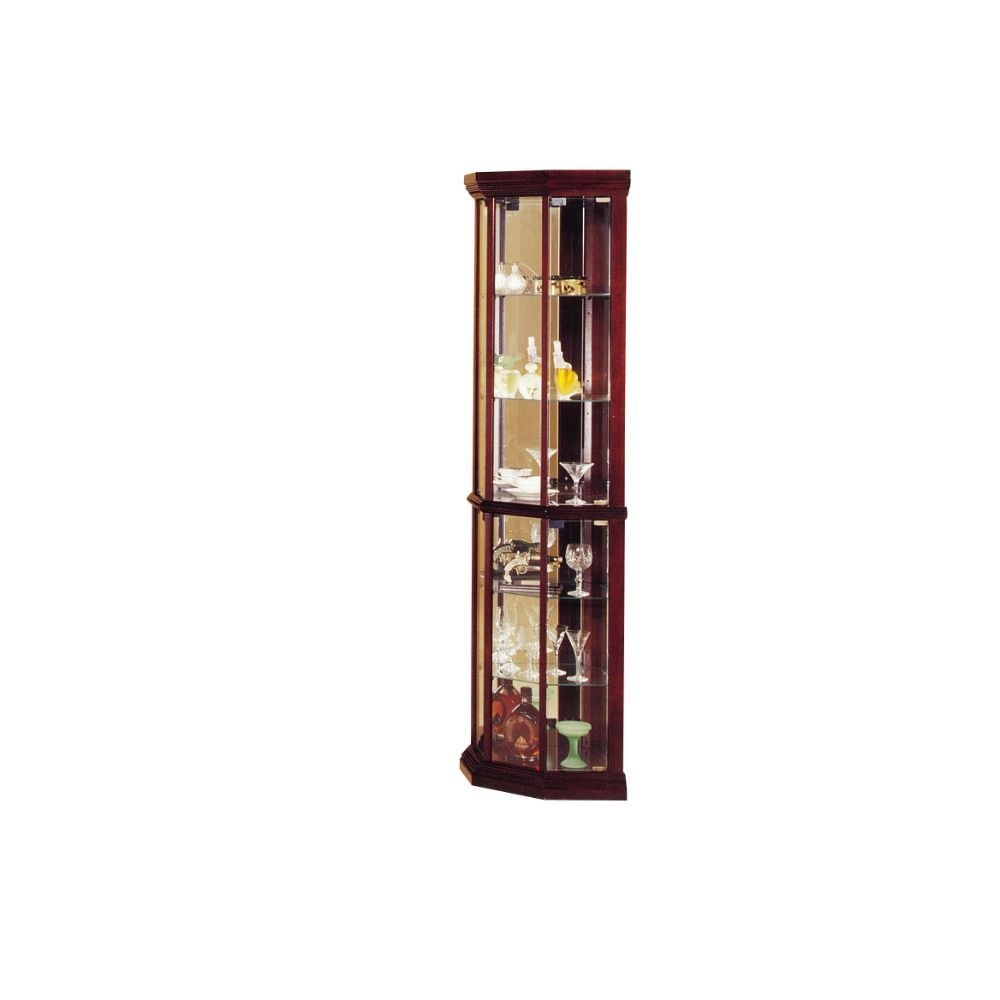
Huxley - Curio Cabinet (Corner) - Dark Brown - 16"
The Huxley cherry curio is a great accent piece for your room as it is an elegant combination of old world charm and contemporary design. Featuring glass doors, mirrored back, glass shelves, it is an exceptional way to showcase your treasured collectibles. Product Features Curio Cabinet Orientation: Corner Storage: 4 Glass Doors (w/5 Shelves) Features: Wooden Case Frame, Clear Glass Door & Front Panels, Mirrored Back Panel Case: 1Pc/1Ctn Finish: Cherry Materials: Wood, Glass, Veneer, Composite Wood Huxley - Curio Cabinet (Corner) - Dark Brown - 16" 16.0"W x 16.0"D x 71.0"H - 79.0 lb
Brand: ACME
Category: Furniture > Cabinets & Storage > China Cabinets & Hutches > Corner Hutches